Kakinada

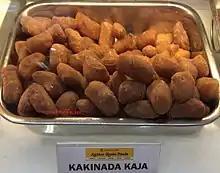

Kakinada is a tier-II city. Software Technology Parks of India (STPI) established a facility here in 2007. Since then, several IT companies have come up in the city, mainly due to its educated workforce available in the city.